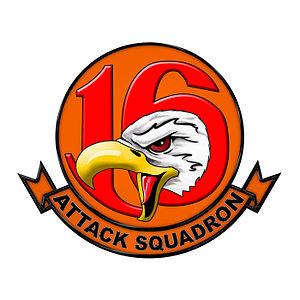
La Philippine Air Force est la force aérienne des Philippines, son nom officiel en Filipino est Hukbong Panghimpapawid ng Pilipinas.